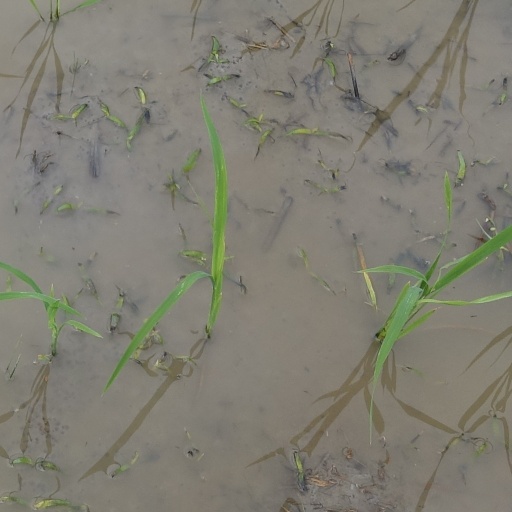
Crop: rice